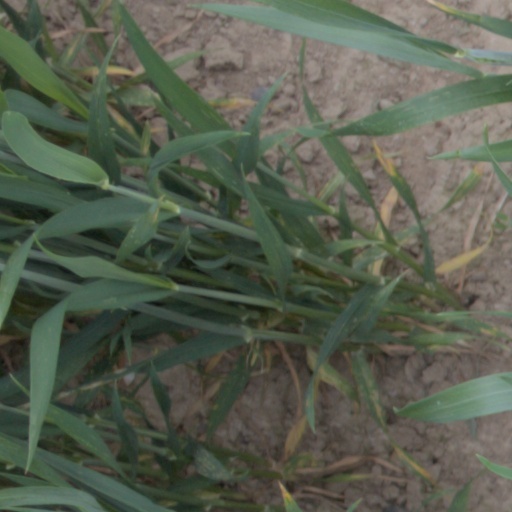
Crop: wheat